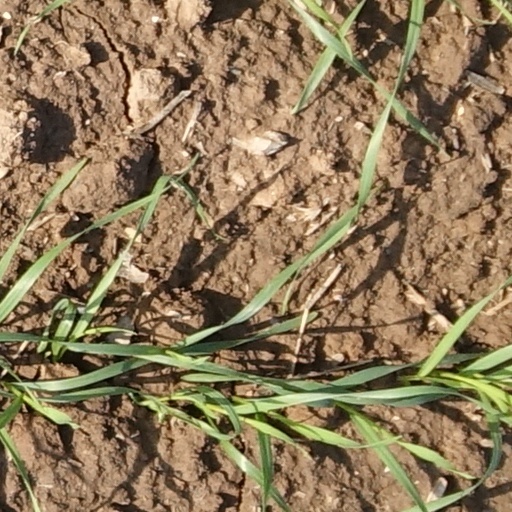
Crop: wheat